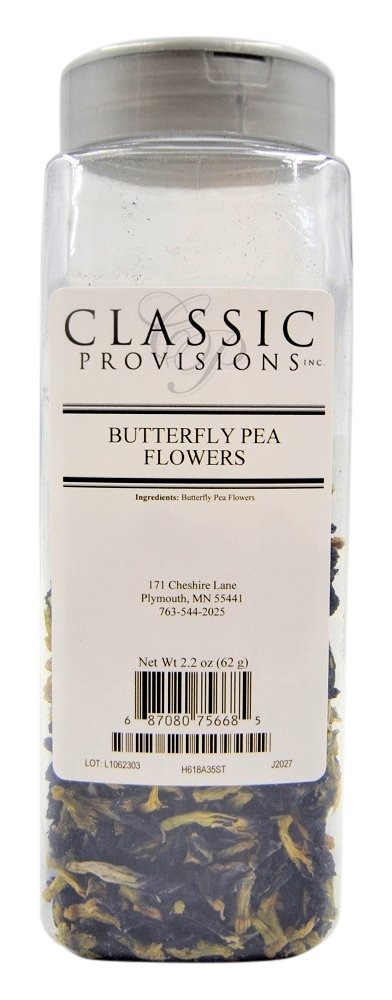
Item Name: Classic Provisions Spices Butterfly Pea Flowers, 2.2 Ounce
Bullet Point 1: Used to color beverages.
Bullet Point 2: Cook with rice to give a striking blue color.
Bullet Point 3: Mixing with citrus juice cause the liquid to turn a royal purple.
Bullet Point 4: Used with spices to create an herbal tea.
Bullet Point 5: Mild vegetal flavor.
Value: 2.2
Unit: ounce

Price: 27.52